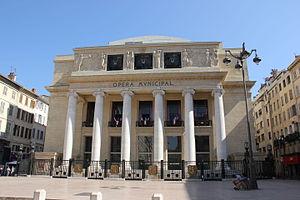
L'opéra municipal de Marseille est un théâtre situé dans le quartier du même nom, non loin du Vieux-Port.